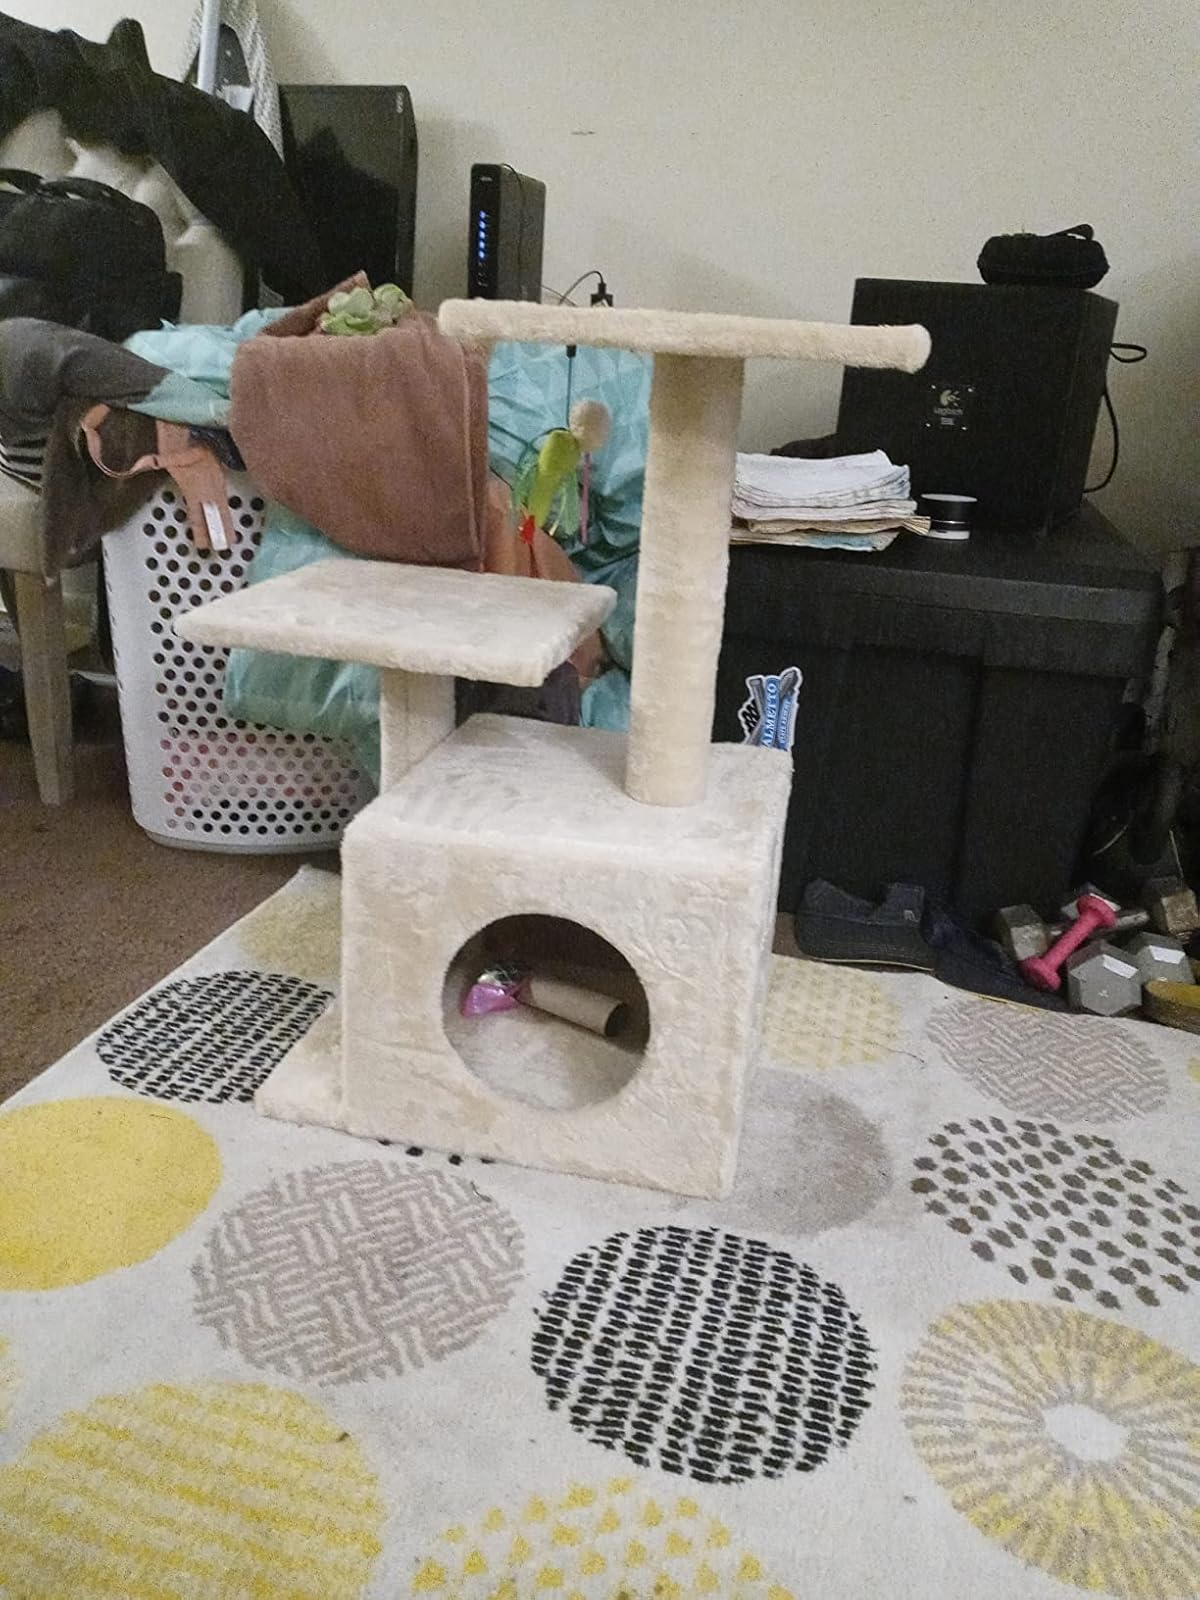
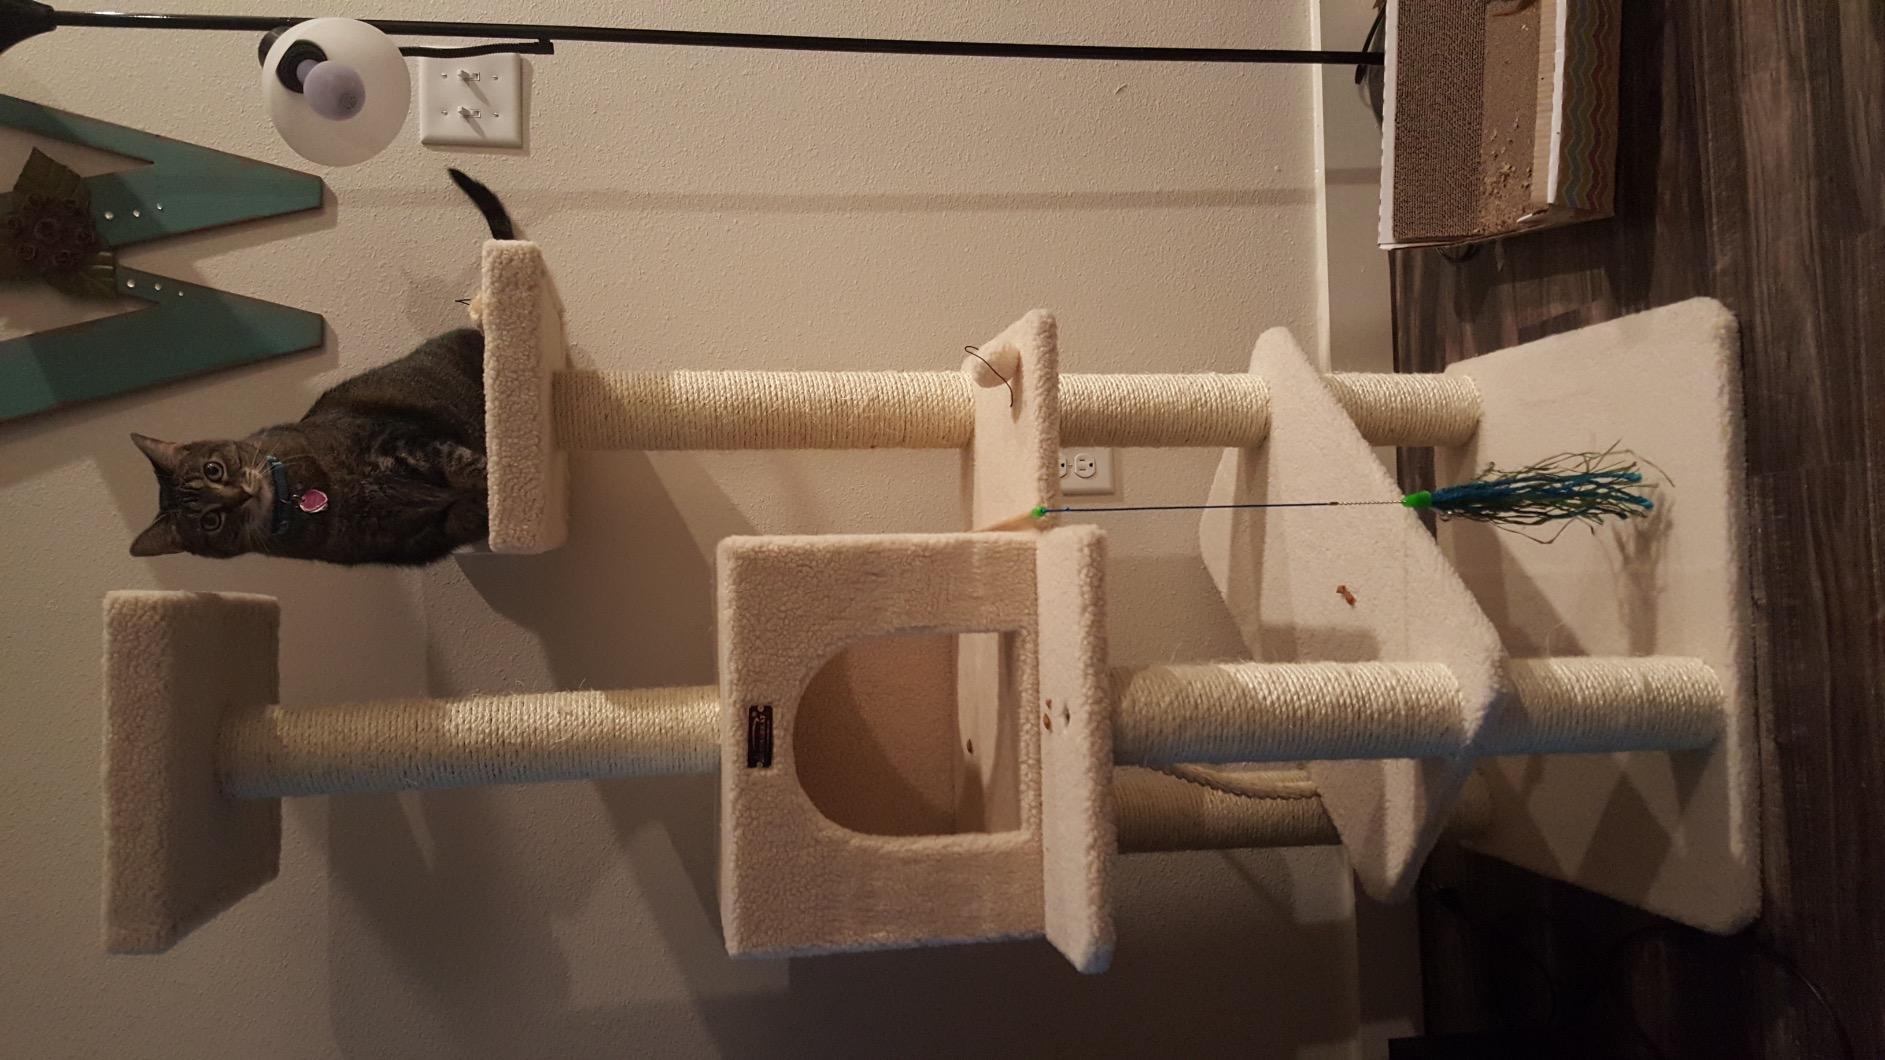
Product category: items_cat tree
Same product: no